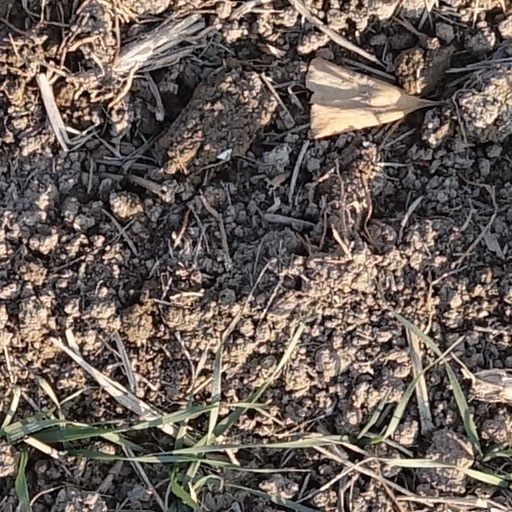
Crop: wheat